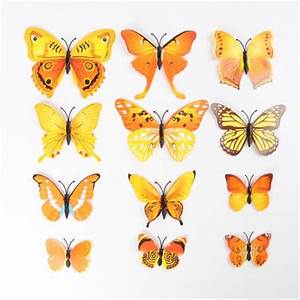
Label: butterfly